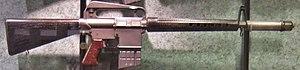
Produit initialement par Armalite mais aussi aux Pays-Bas, le fusil d'assaut AR-10 fut l'une des premières armes de ce type à utiliser de l'aluminium dans sa fabrication. C'est le prédécesseur direct du M16 sur le plan ergonomique et mécanique. Produit seulement de 1956 à 1960, soit 10 000 FA environ, il fut néanmoins vendu aux armées de la Birmanie, de l'Italie, du Portugal et du Soudan. En Amérique latine, il fut livré à la Garde nationale du Guatémala ; des commandes cubaines et nicaraguayennes furent sans suite.